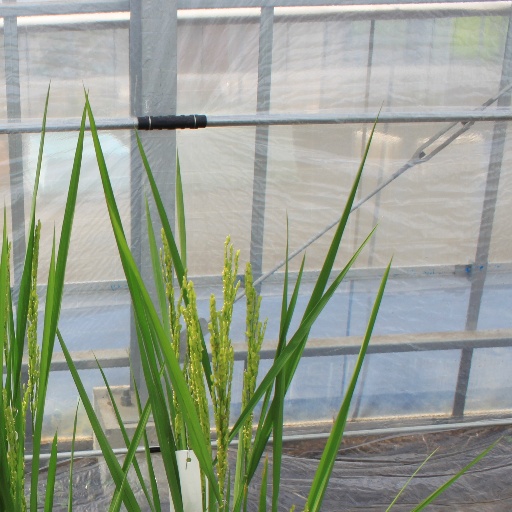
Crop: rice